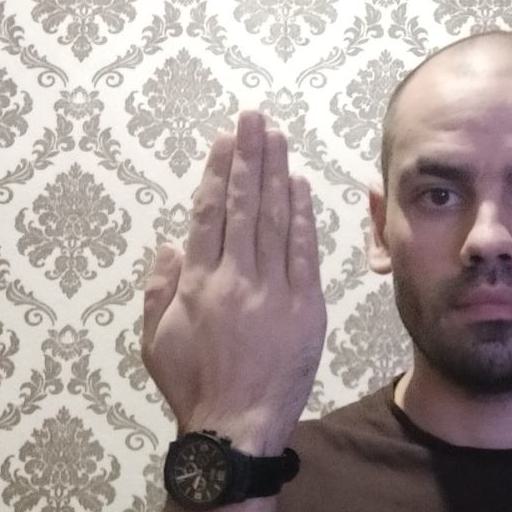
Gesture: stop_inverted